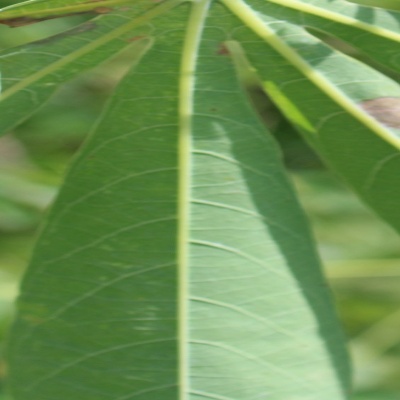
Crop: Cassava
Condition: bacterial blight